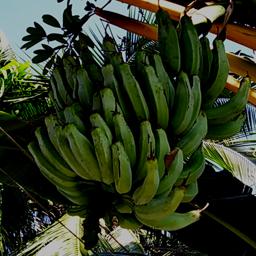
Label: KACHKOL FRUIT